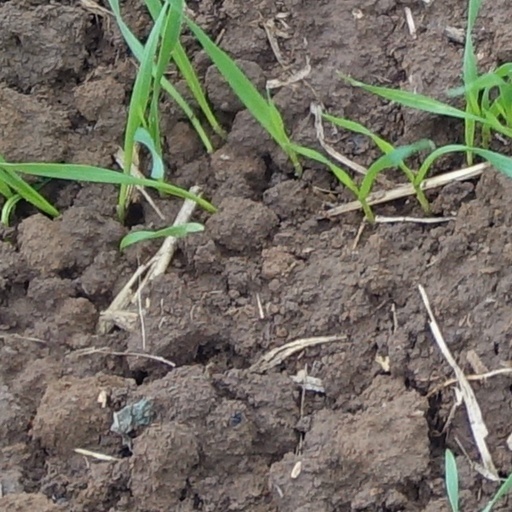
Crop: wheat